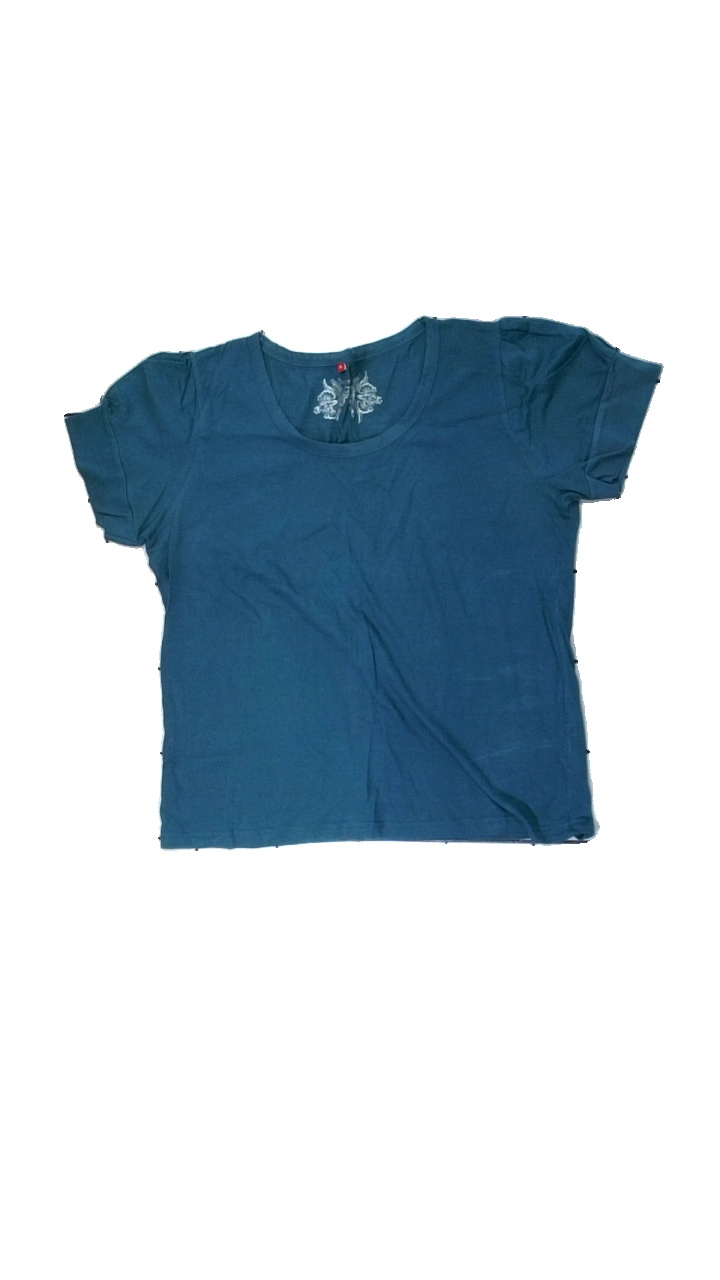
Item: T-shirt (Ladies)
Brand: Think Positive
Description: blå t-shirt med puff ärmar. söm längst ner börjat på upp, vita streck på högra sidan
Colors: Blue
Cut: Regular
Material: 100% cotton
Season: All
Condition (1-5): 3
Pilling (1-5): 5
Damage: vita streck
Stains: Minor
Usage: Reuse
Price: <50